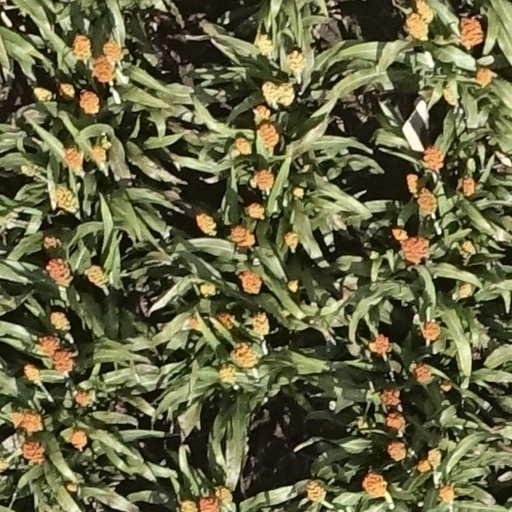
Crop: sorghum